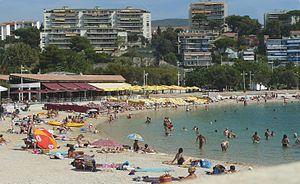
Une des trois plages dans des anses aménagée au quartier du Mourillon. Des digues ont été construites et le sable apporté, équipement de restaurants, transats, jeux etc. Plus à l'est, marina et école de voile.
Toulon est une commune du Sud-Est de la France, chef-lieu du département du Var et siège de sa préfecture. Troisième ville de la région Provence-Alpes-Côte d'Azur derrière Marseille et Nice, elle abrite en outre le siège de la préfecture maritime de la Méditerranée. La commune est établie sur les bords de la mer Méditerranée, le long de la rade de Toulon. Ses habitants sont appelés les Toulonnais.